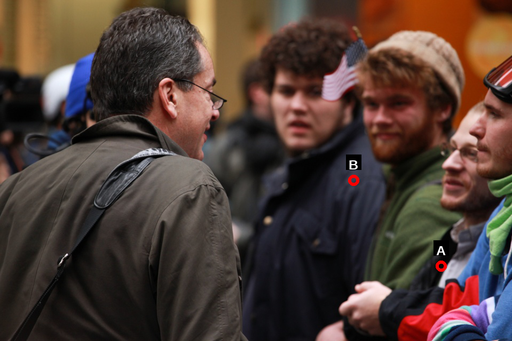
Question: Two points are circled on the image, labeled by A and B beside each circle. Which point is closer to the camera?
Select from the following choices.
(A) A is closer
(B) B is closer
Answer: A